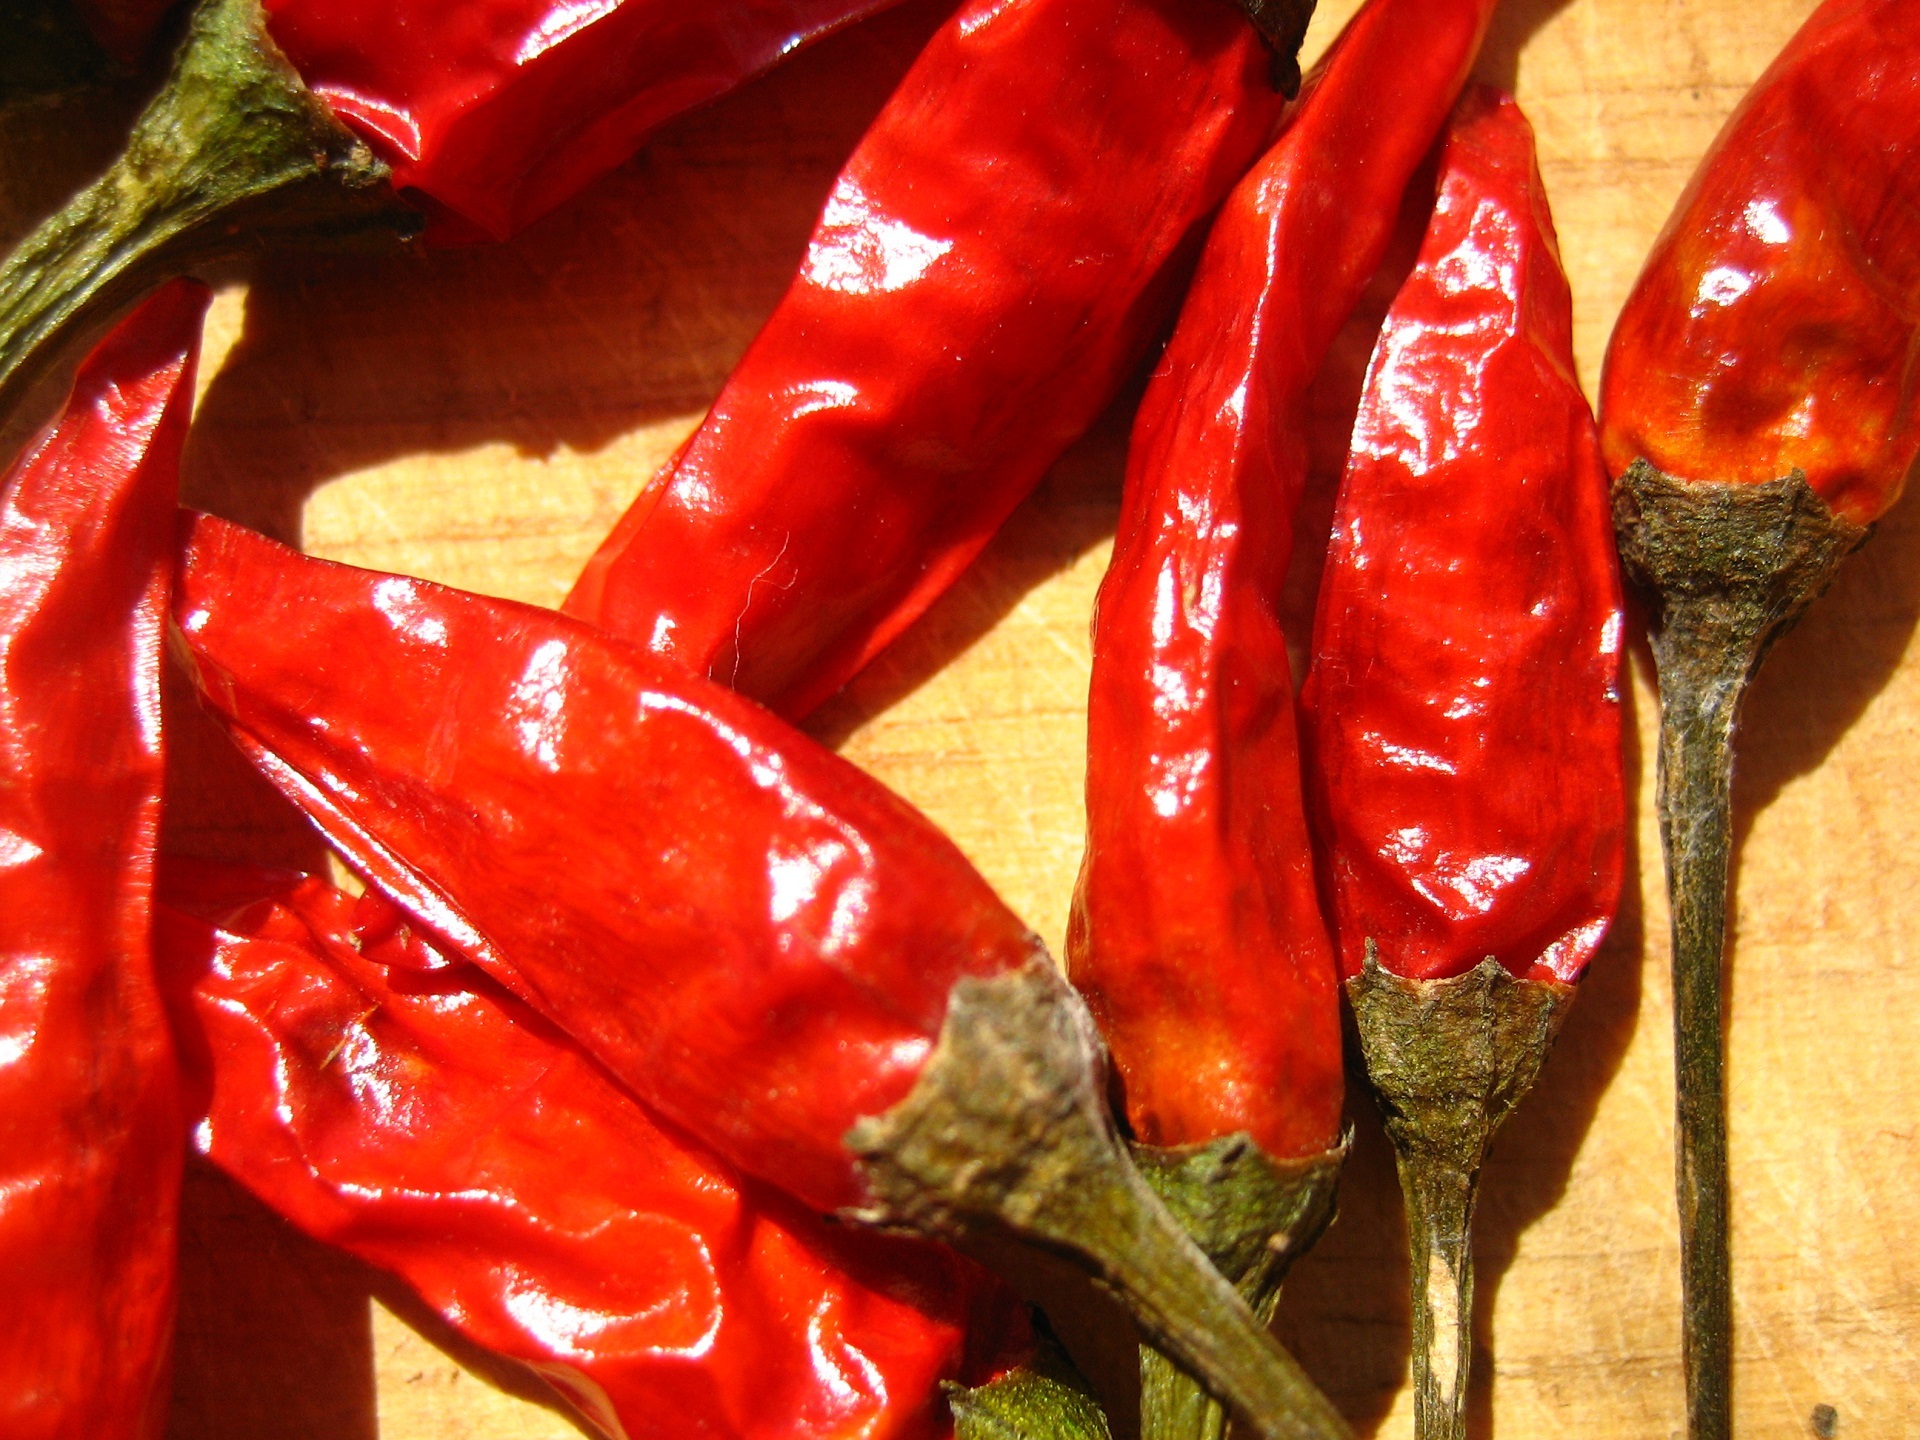
plant, ripe, food, red, cooking, ingredient, produce, vegetable, fresh, heat, hot, peppers, spicy, paprika, capsicum, flowering plant, dried chili peppers, chili pepper, cayenne pepper, land plant, bird's eye chili, serrano pepper, malagueta pepper, peperoncini, bell peppers and chili peppers, pimiento, tabasco pepper, habanero chili